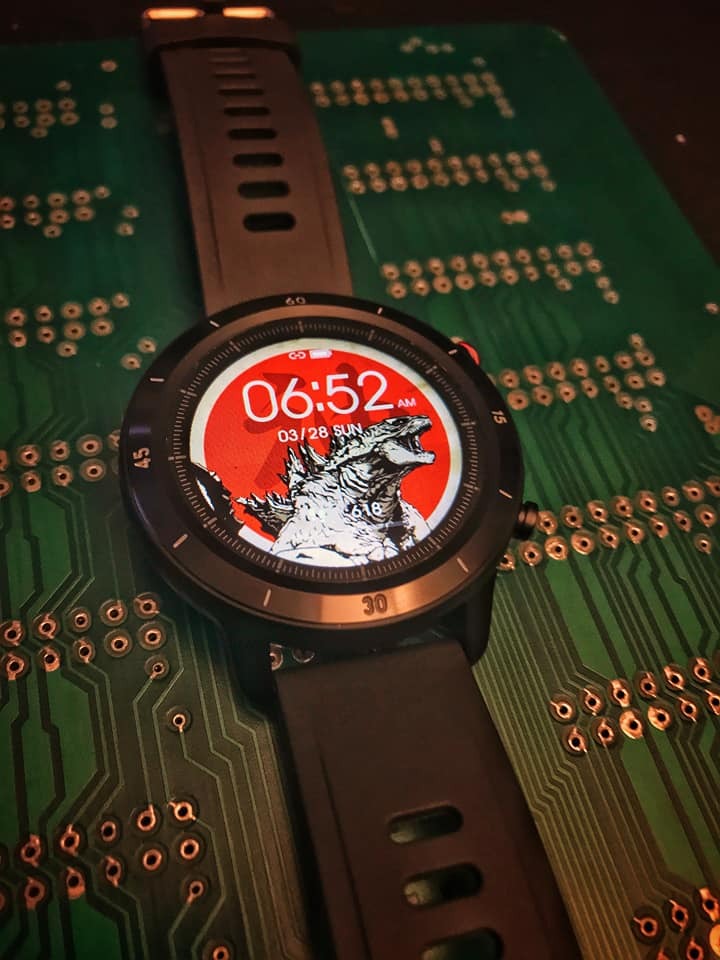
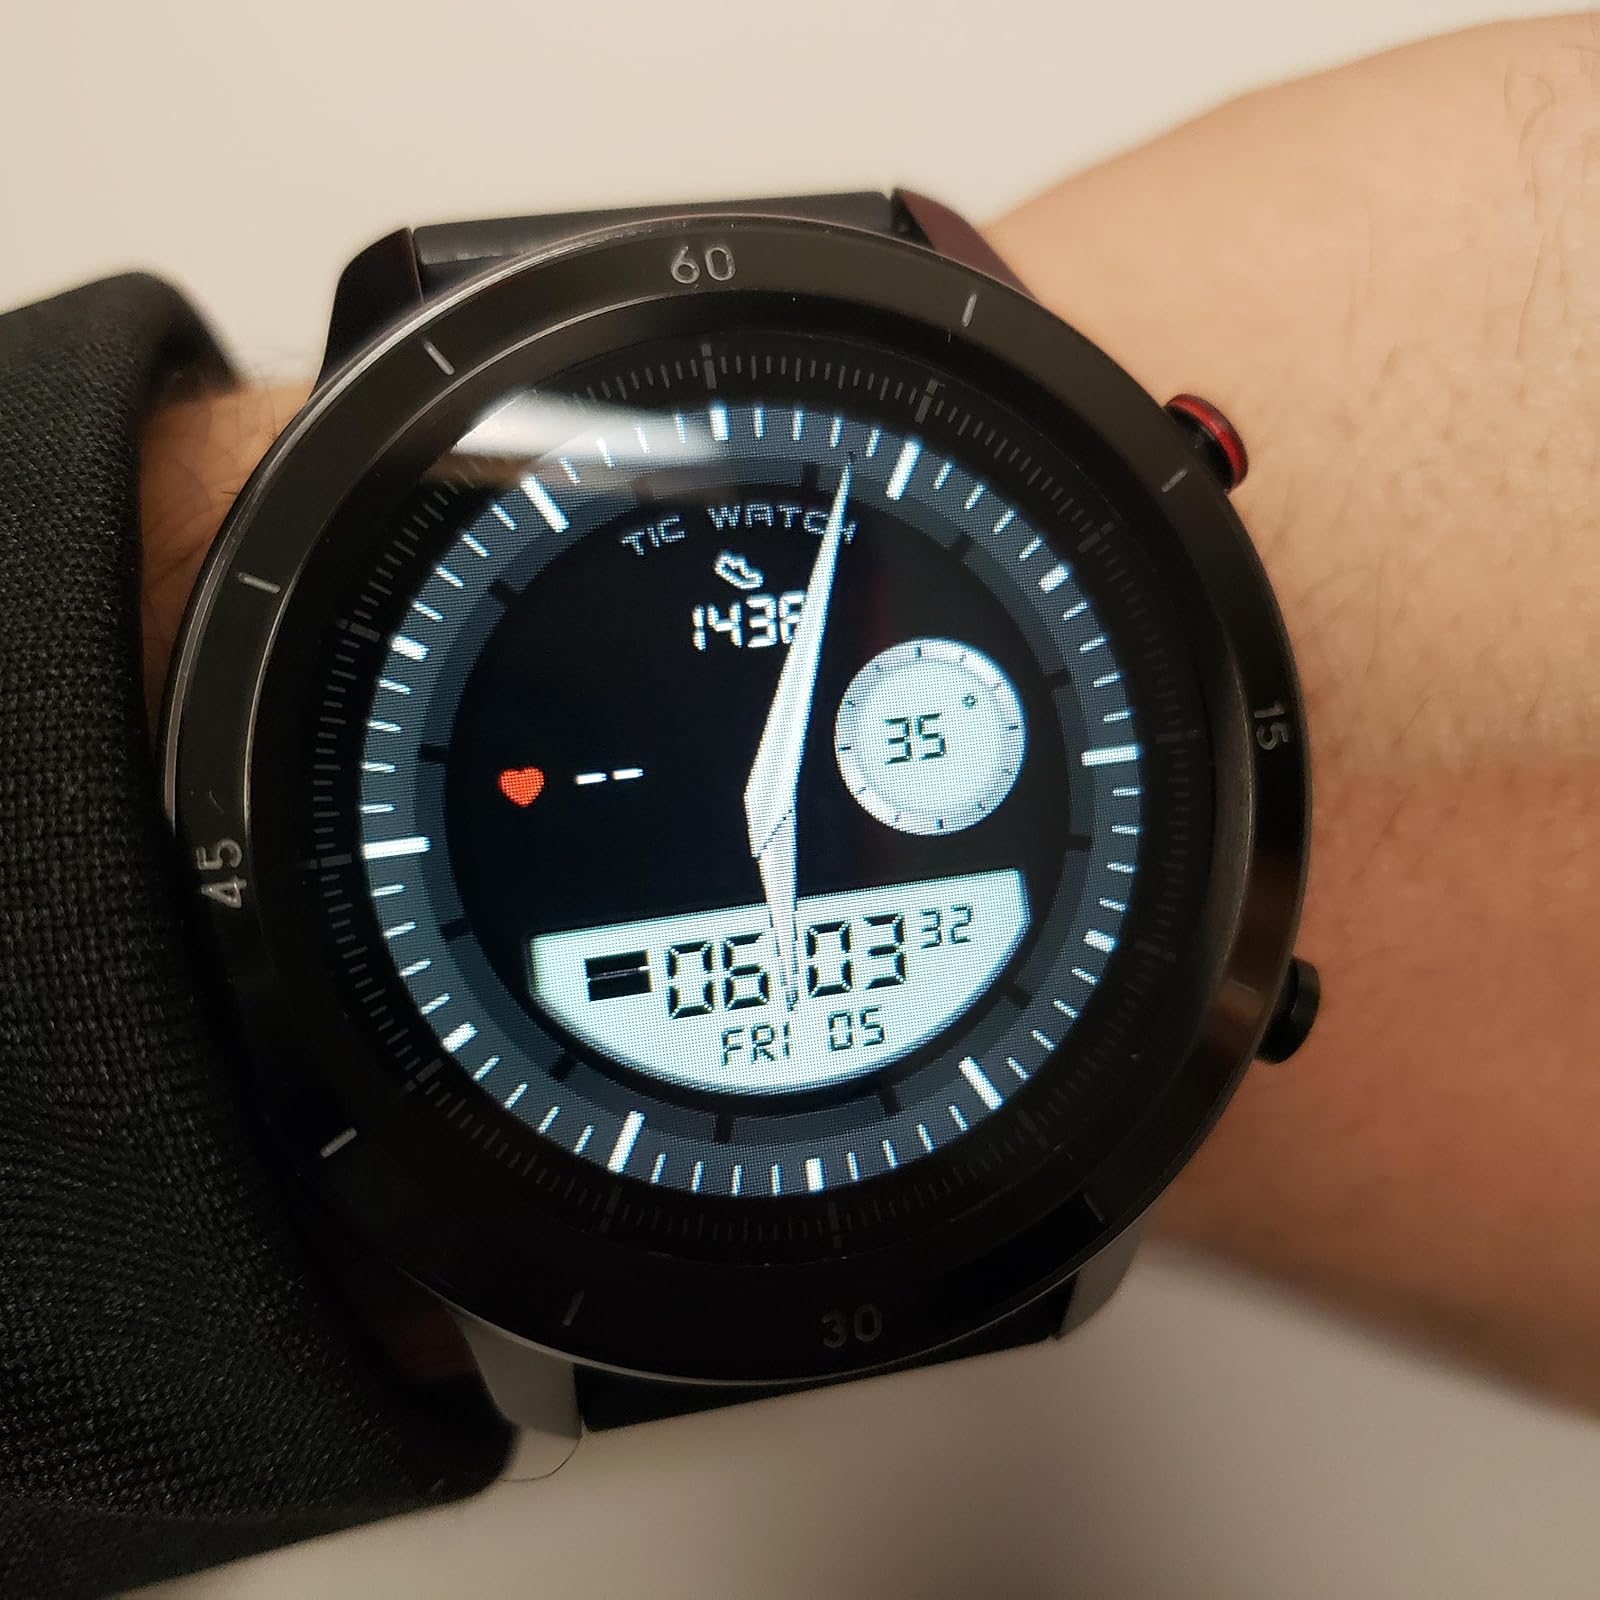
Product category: smartwatch
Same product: yes